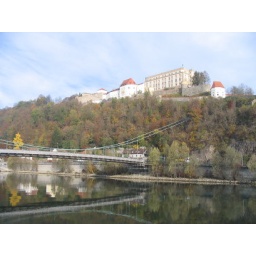
Passau, Germany. The river near Laura's place and then on top of the hill is an old castle.